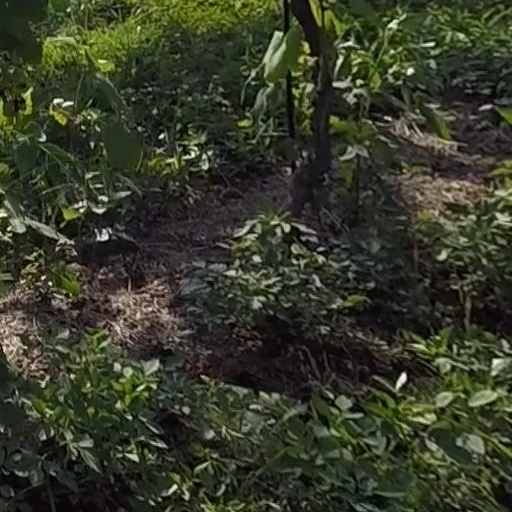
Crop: grape